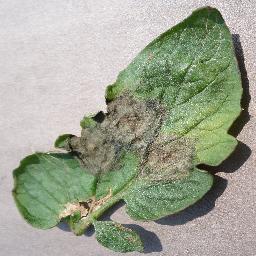
Label: Tomato___Late_blight